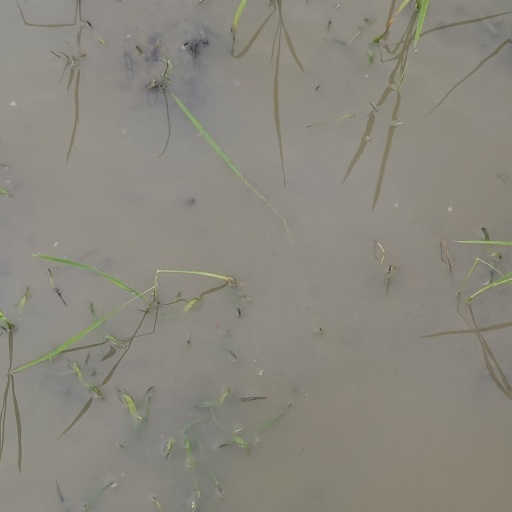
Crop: rice